Jonathan Holloway (historian)

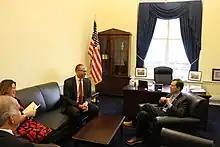
Holloway with Thomas Kean Jr. in February 2023

On January 21, 2020, Rutgers University announced that Holloway has been selected as the university's twenty-first president. He assumed the position on July 1, 2020, following the resignation of the university's previous president Dr. Robert L. Barchi. Holloway is Rutgers' first Black president.